Gotved Institute

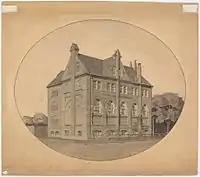
Drawing of the building by Jensen-Klint

The Gotved Institute is a gymnastics centre on Vodroffsvej in the Frederiksberg district of Copenhagen, Denmark. Its building was completed in 1898 to design by Peder Vilhelm Jensen-Klint and is listed.